Samuel Wesley (composer, born 1766)

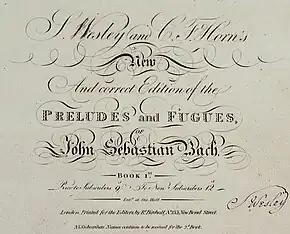
Title page of first English edition of J. S. Bach's "The Well-Tempered Clavier", published by Wesley and Horn in 1810

Wesley seems to have become acquainted with the works of Johann Sebastian Bach sometime between 1796 and 1808. In 1810, he and Charles Frederick Horn collaborated in publishing the first English edition of Bach's "The Well-Tempered Clavier". Their joint publication and popularisation of Bach's work have been described as an "English Bach awakening". No time was lost in converting others to the Bach cause; Wesley's principal converts were William Crotch and Charles Burney. In a series of letters to his friend, Benjamin Jacob, Wesley documented how he made Bach better appreciated.